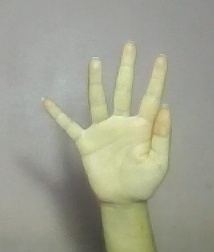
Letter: sheen